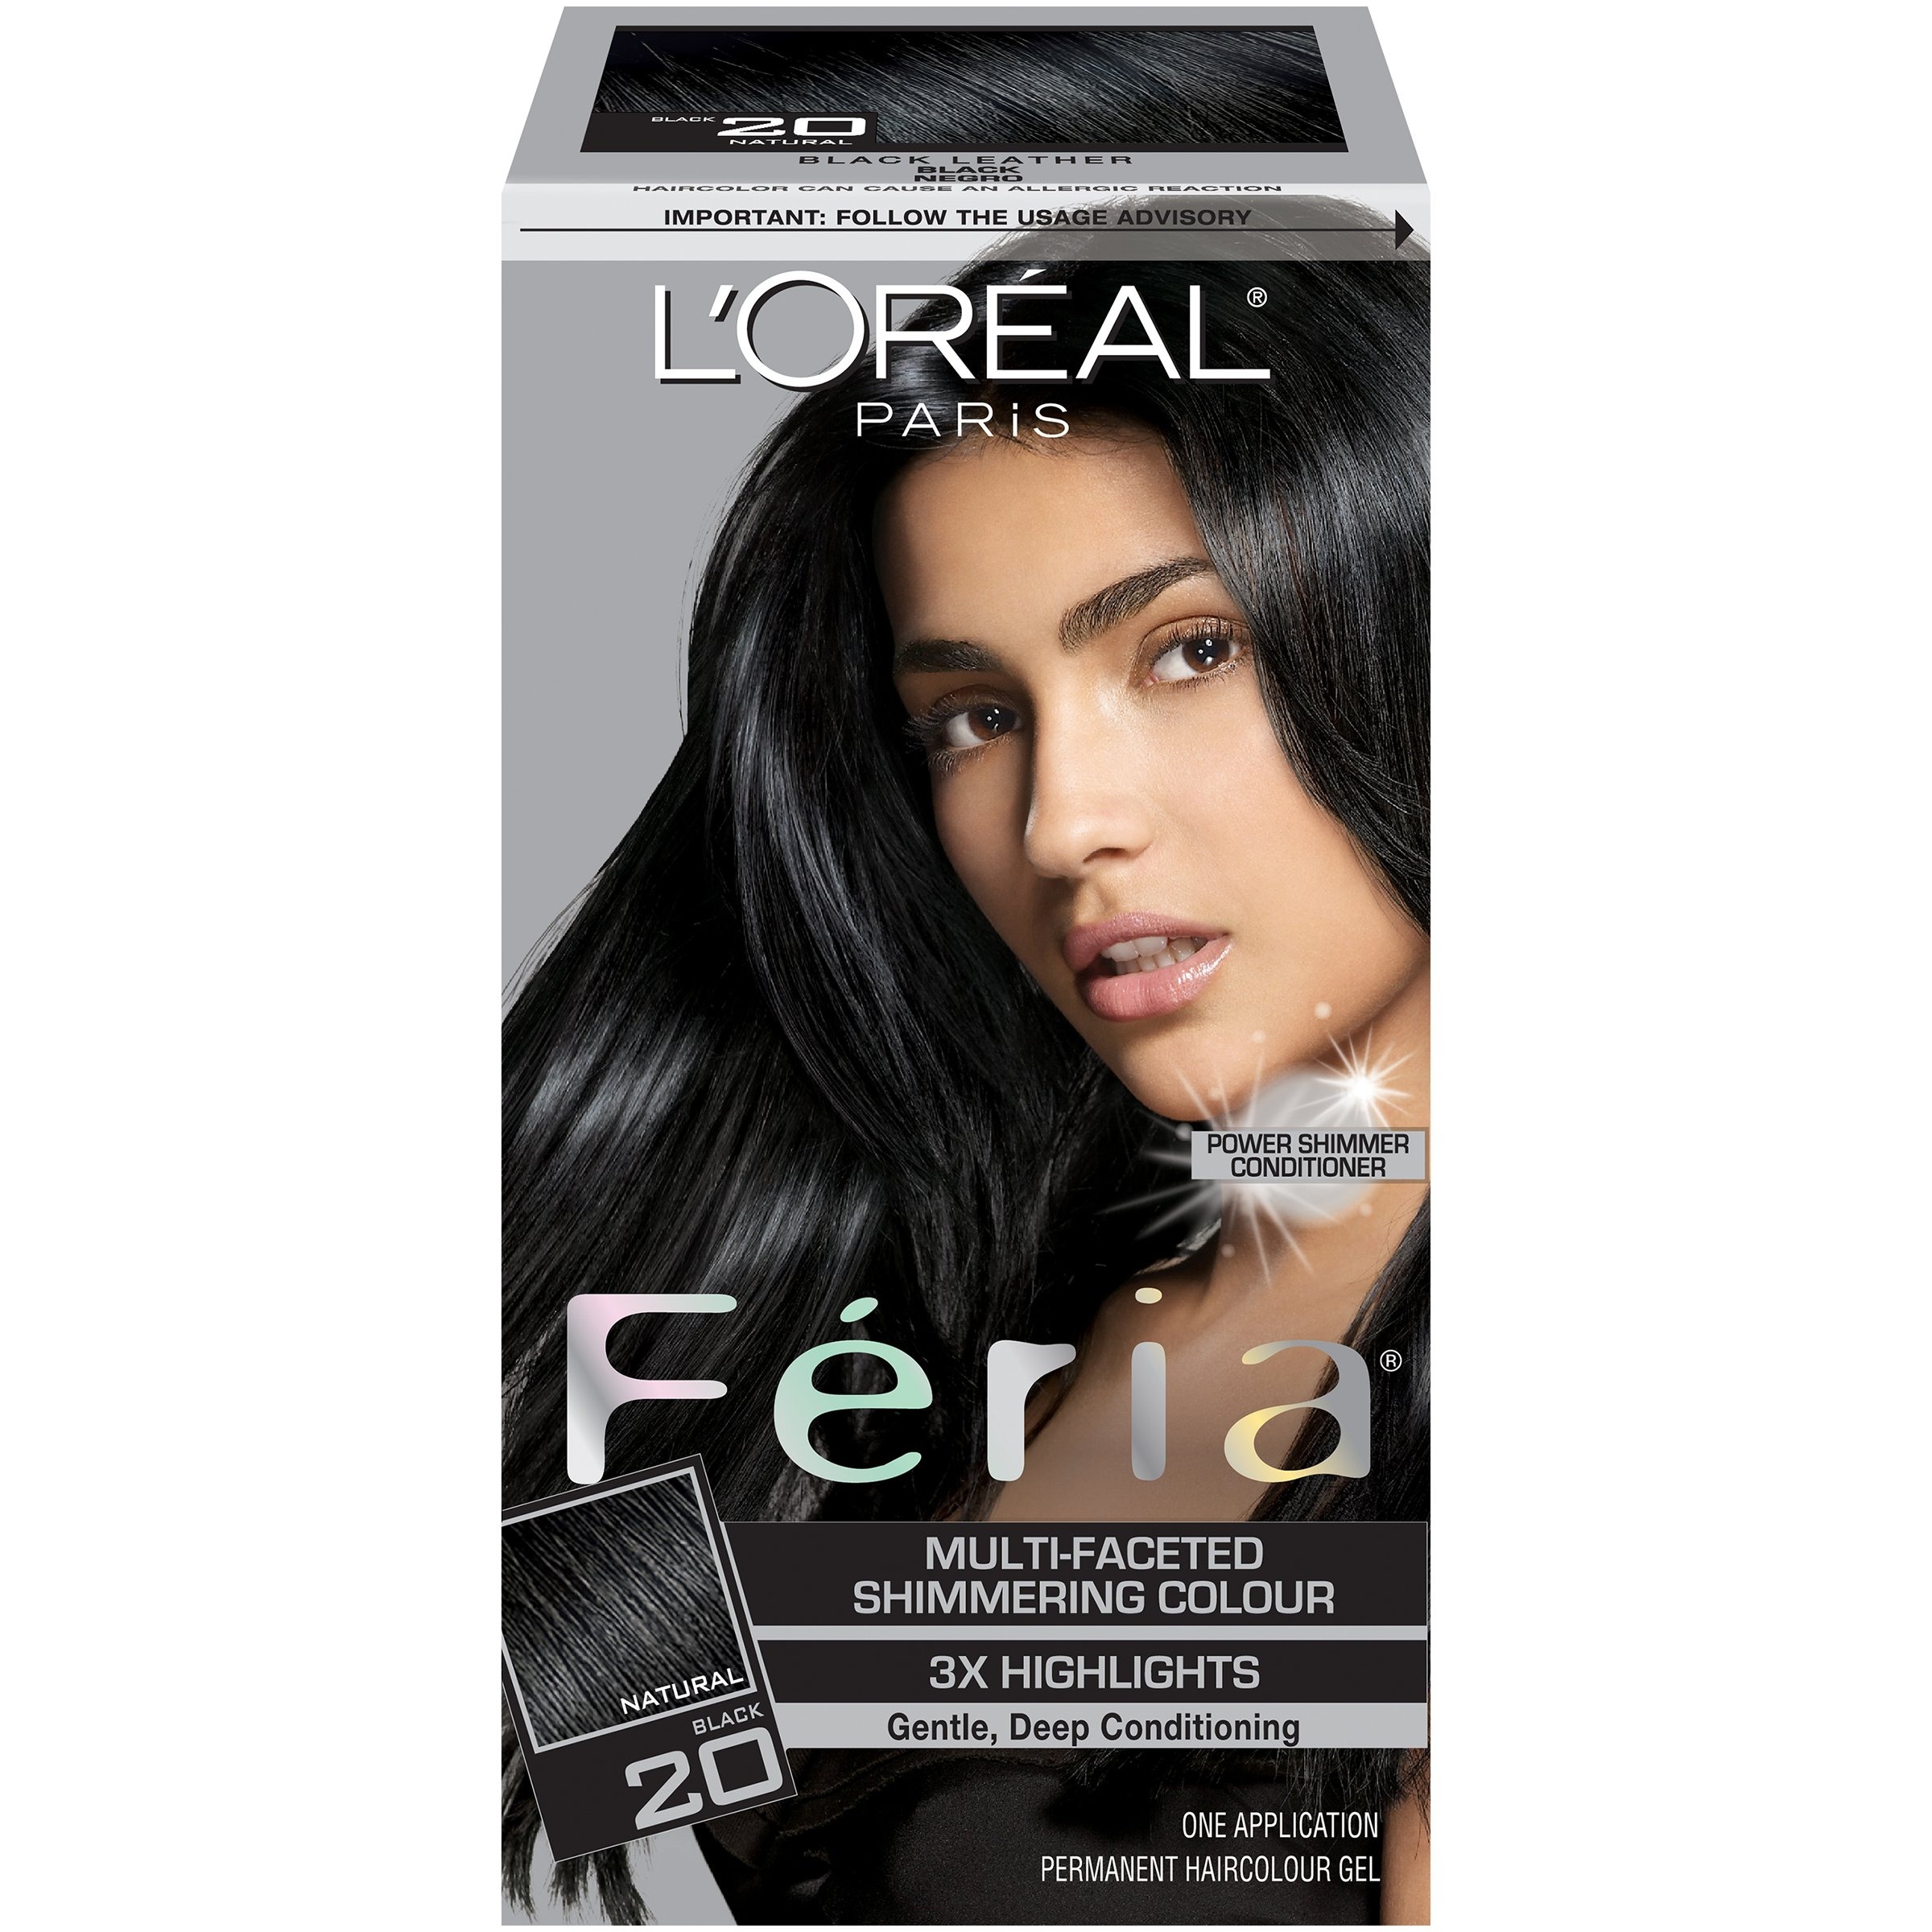
Item Name: Feria Hair Color, 20 Natural Black (Packaging May Vary)
Bullet Point 1: Multi-Faceted shimmering permanent hair color with 3x highlights delivers intensified, brilliant results
Bullet Point 2: Inspired by cutting-fashion, feria's prismatic color spectrum is custom-blended for bold, head-turning shades
Bullet Point 3: Revolutionary power shimmer conditioner hydrates and conditions week after week so hair is never wrecked or ravaged
Value: 1.0
Unit: Count

Price: 19.73